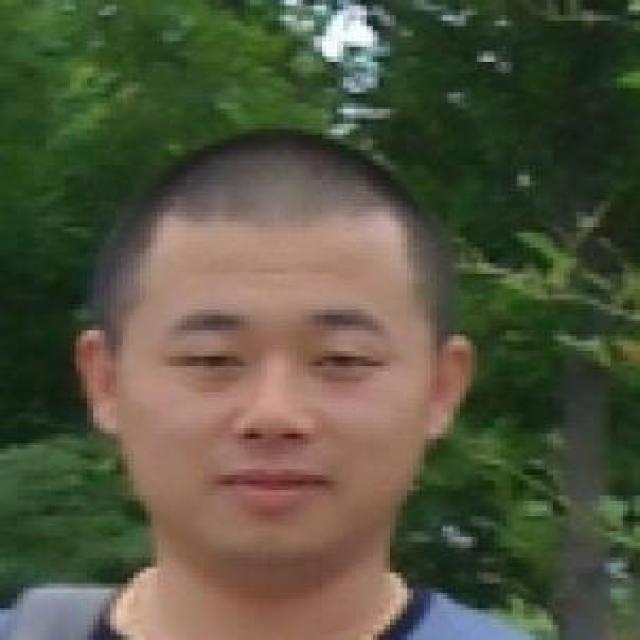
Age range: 21-44